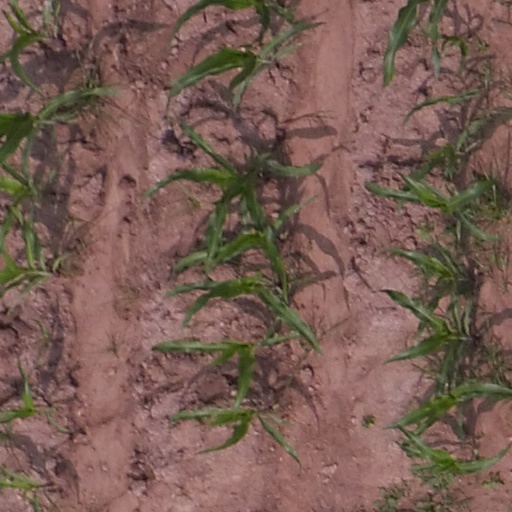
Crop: maize; corn